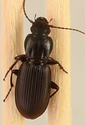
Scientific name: Pterostichus restrictus
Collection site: Niwot Ridge NEON (NIWO), plot NIWO_001